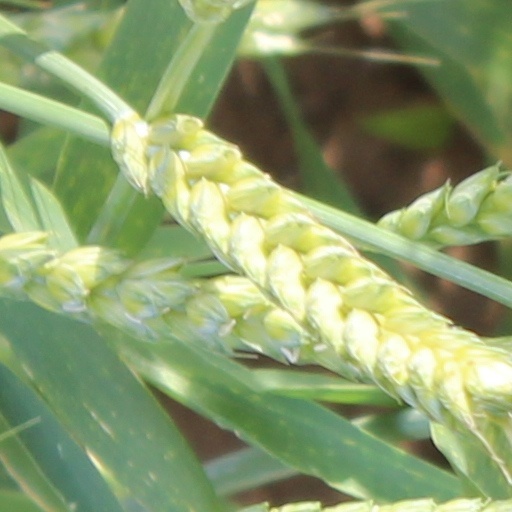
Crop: wheat